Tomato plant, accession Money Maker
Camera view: bottom (45 deg); turntable rotation: 60 degrees
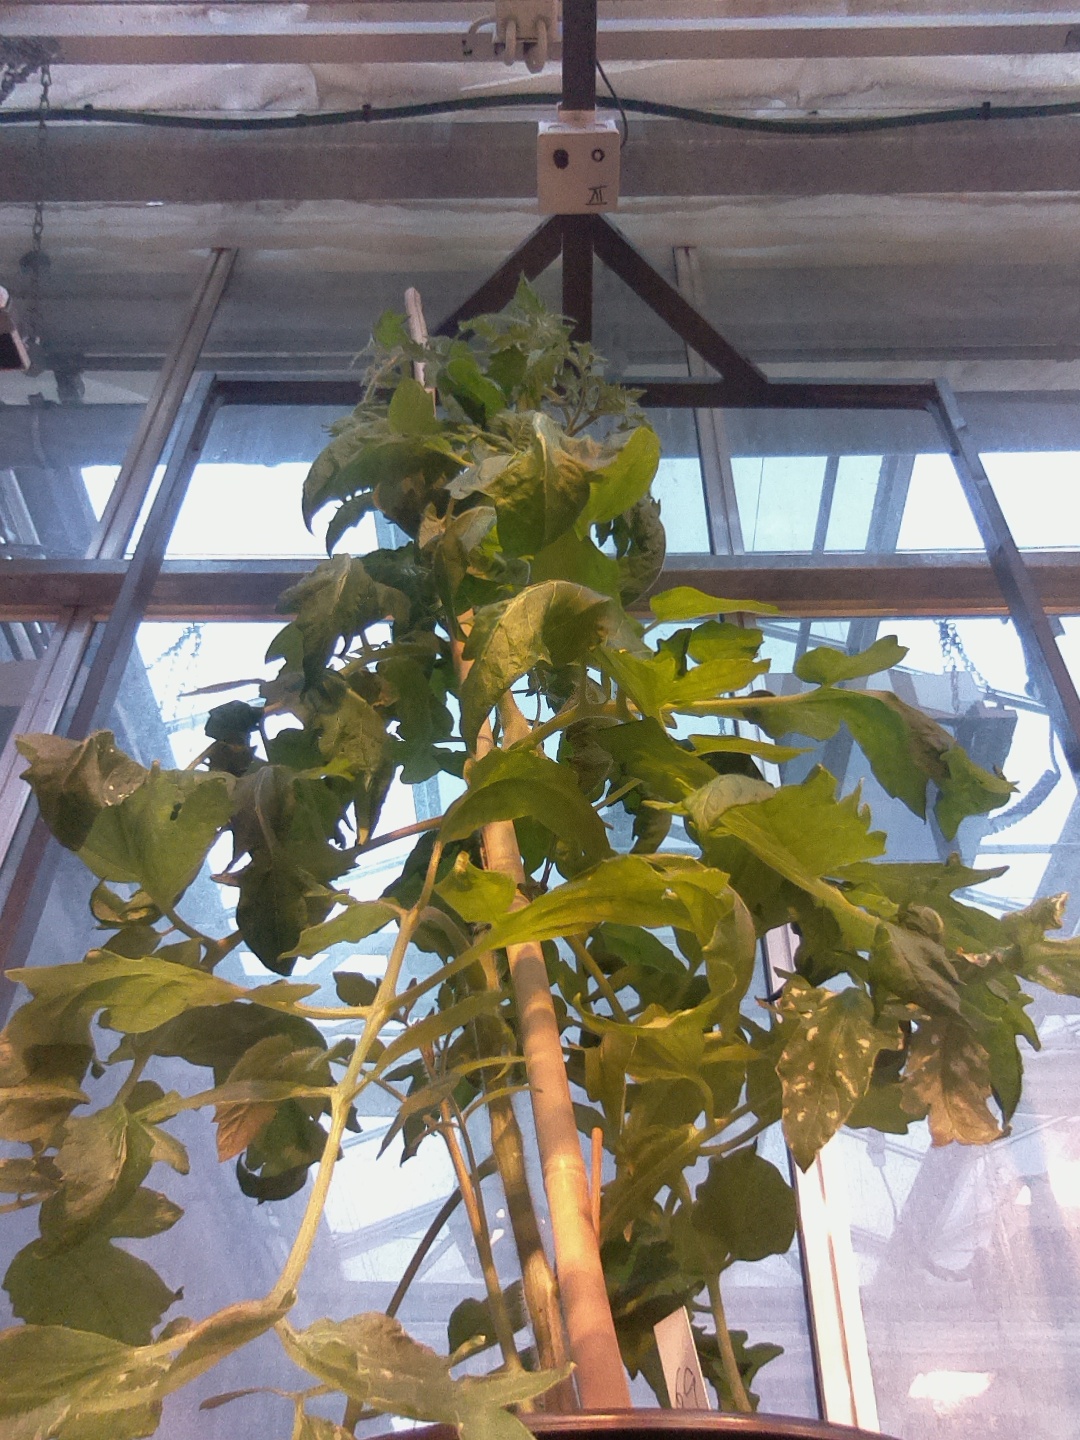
BBCH growth stage 66: Full flowering, 60%-70% of flowers open, more petals falling